Chacal-class destroyer

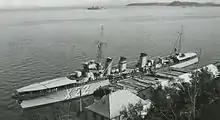
"Léopard" in 1939

The first three ships to be commissioned, "Tigre", "Chacal", and "Panthère", were assigned to the Mediterranean Squadron at Toulon, and the last three were assigned to the Second Squadron ("2ème Escadre") at Brest. The ships made many port visits and participated in several naval reviews during the 1920s and early 1930s. Several even made visits to French West Africa and the French West Indies in the early 1930s. "Jaguar" served as the flagship of several different destroyer ("torpilleur d'escadre") flotillas from 1928 to 1937. The "Chacal"-class ships started to become dedicated training ships beginning in 1932 and continued to do so until the beginning of World War II.